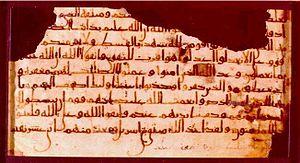
Beit Al Qur'an est un musée islamique situé à Hoora, un quartier de Manama, capitale de Bahreïn.
Le Coran est le texte sacré de l'islam. Pour les musulmans, il reprend verbatim la parole de Dieu. Ce livre est à ce jour le premier et le plus ancien document littéraire authentique connu en arabe ; la tradition musulmane le présente comme le premier ouvrage en arabe, avec le caractère spécifique d'inimitabilité dans la beauté et dans les idées.